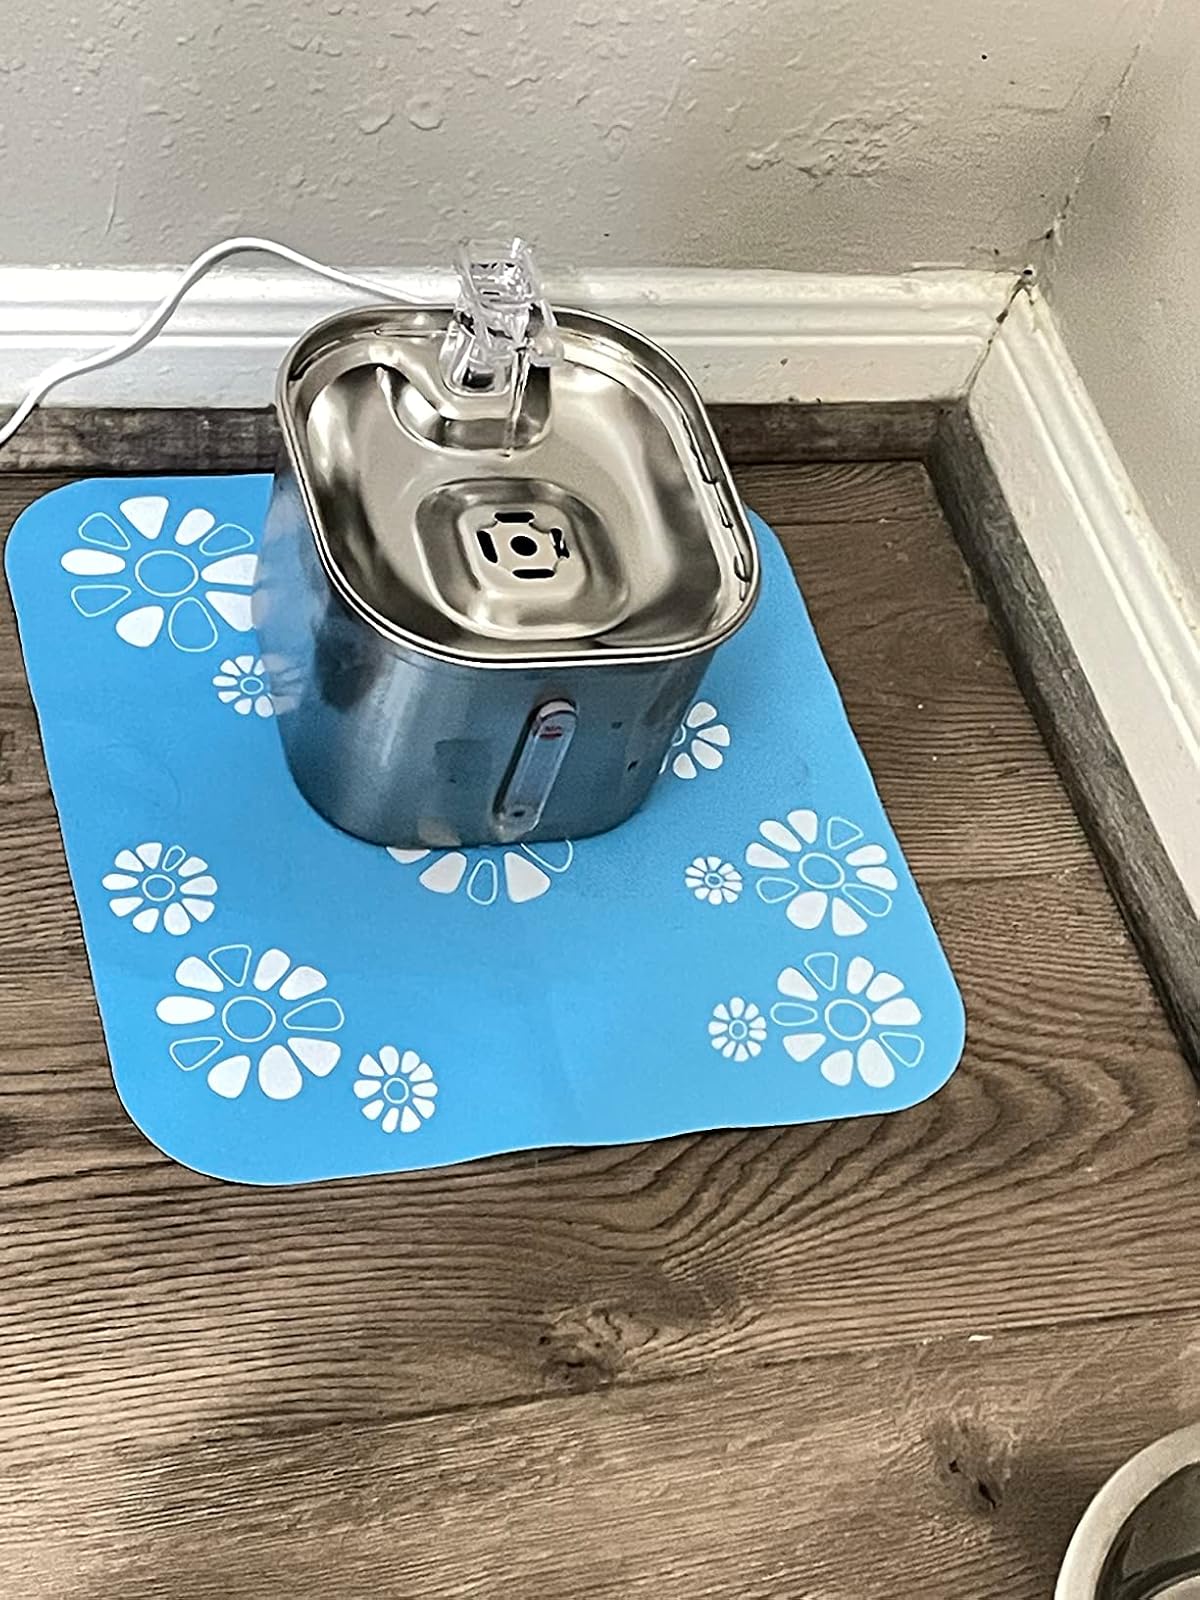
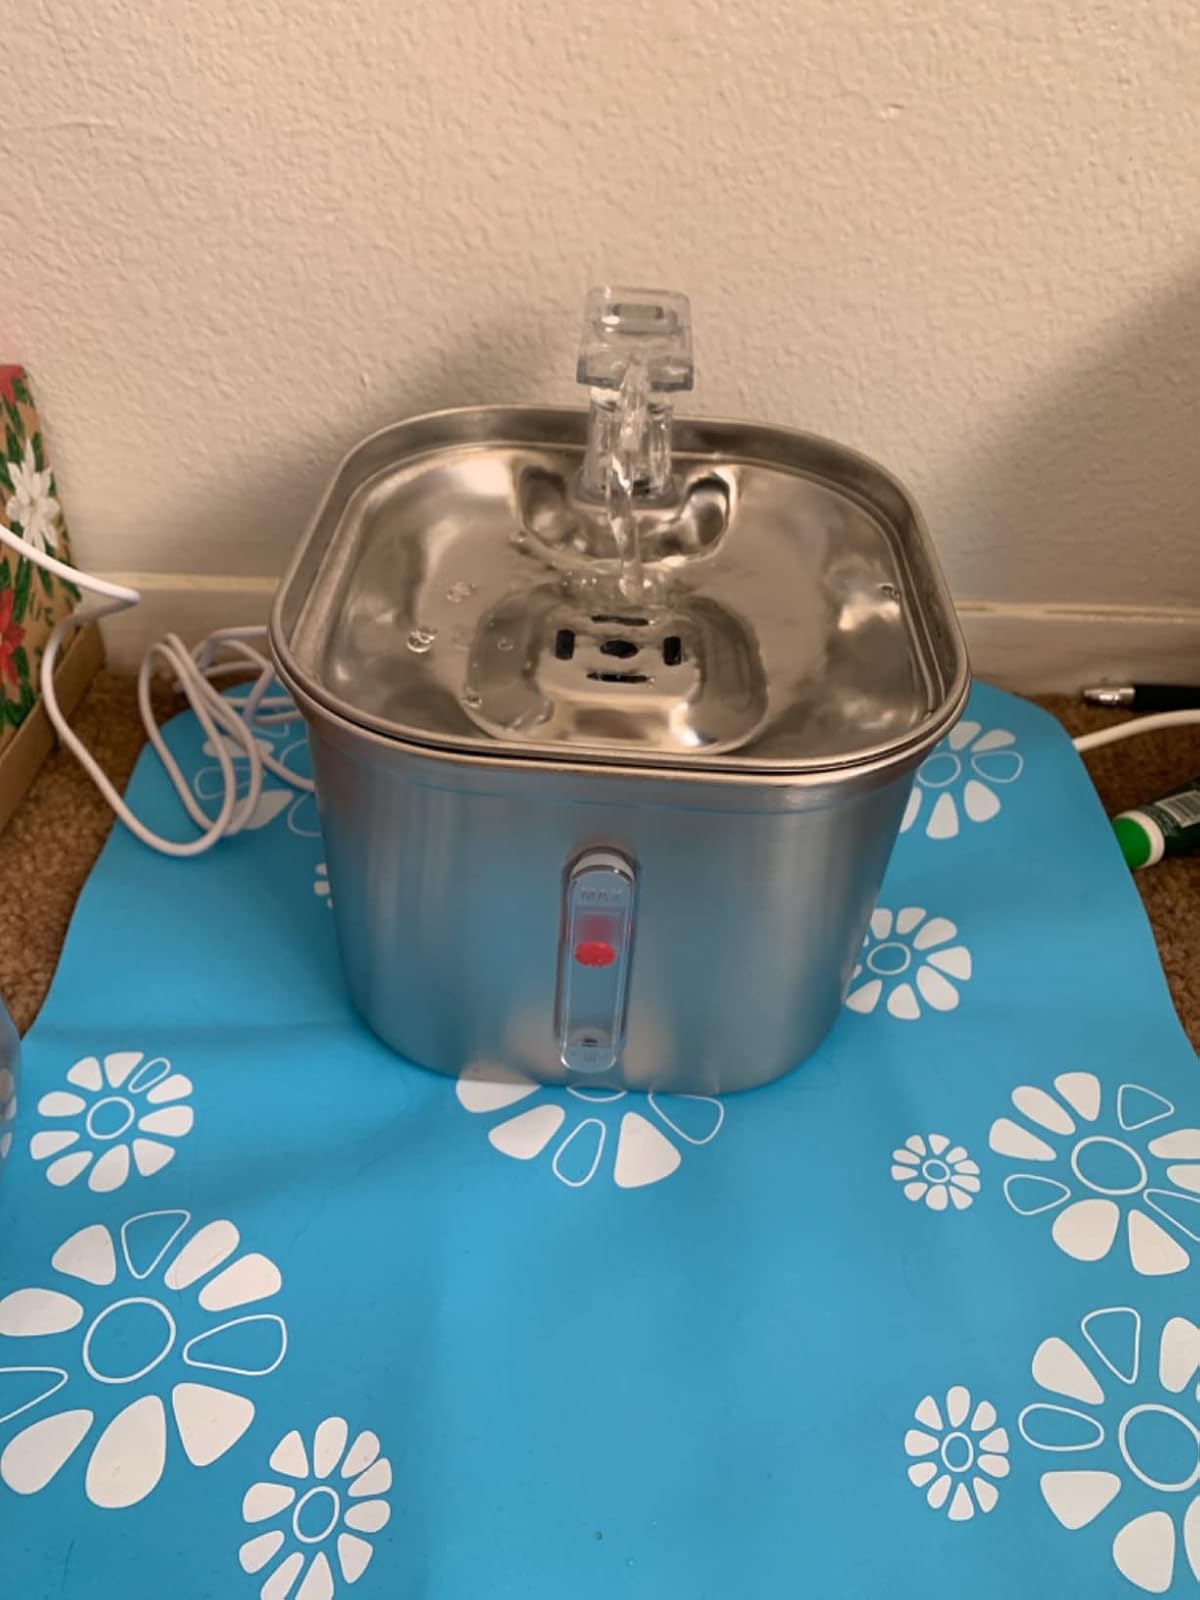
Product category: items_bowl
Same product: yes